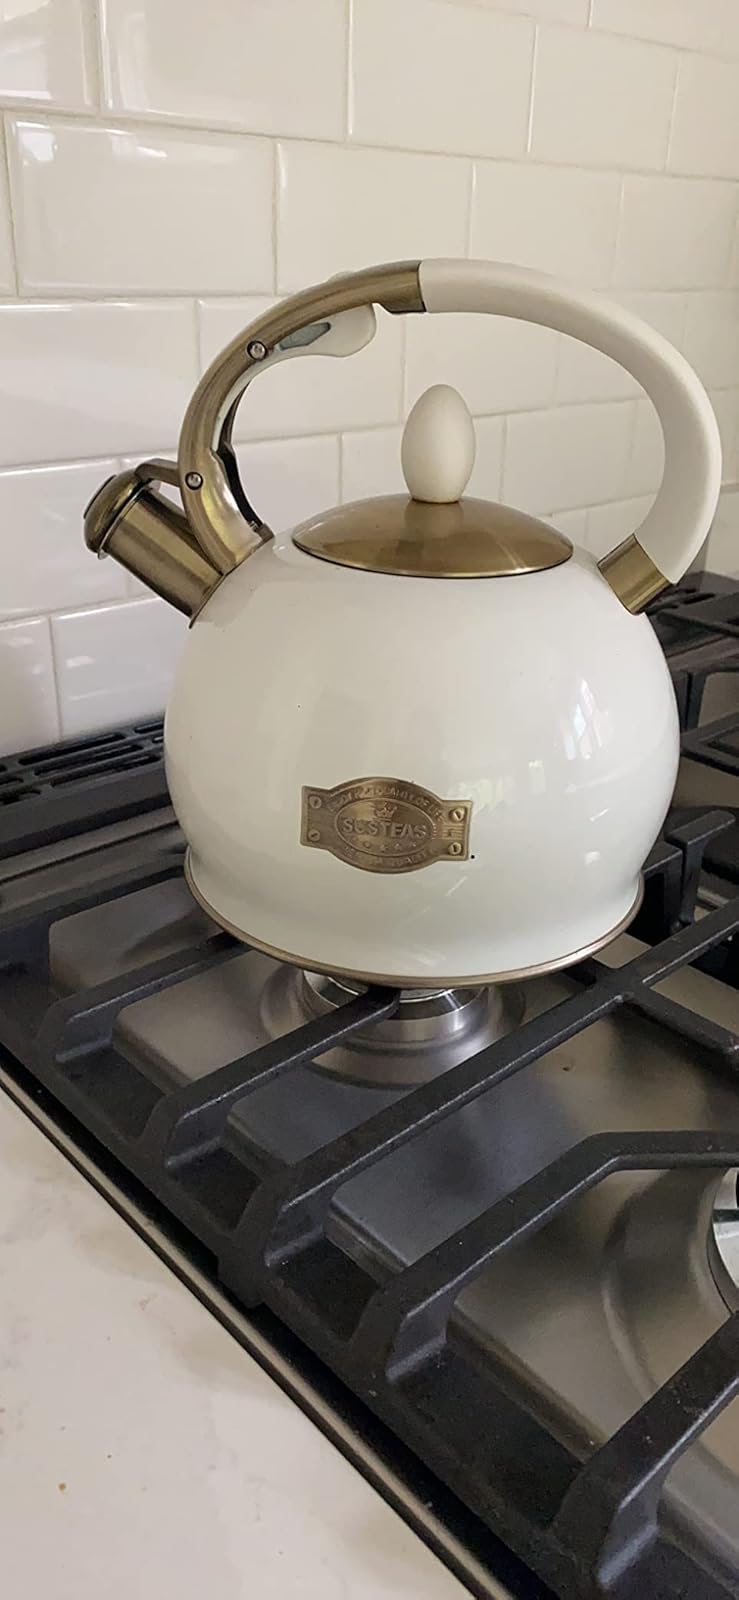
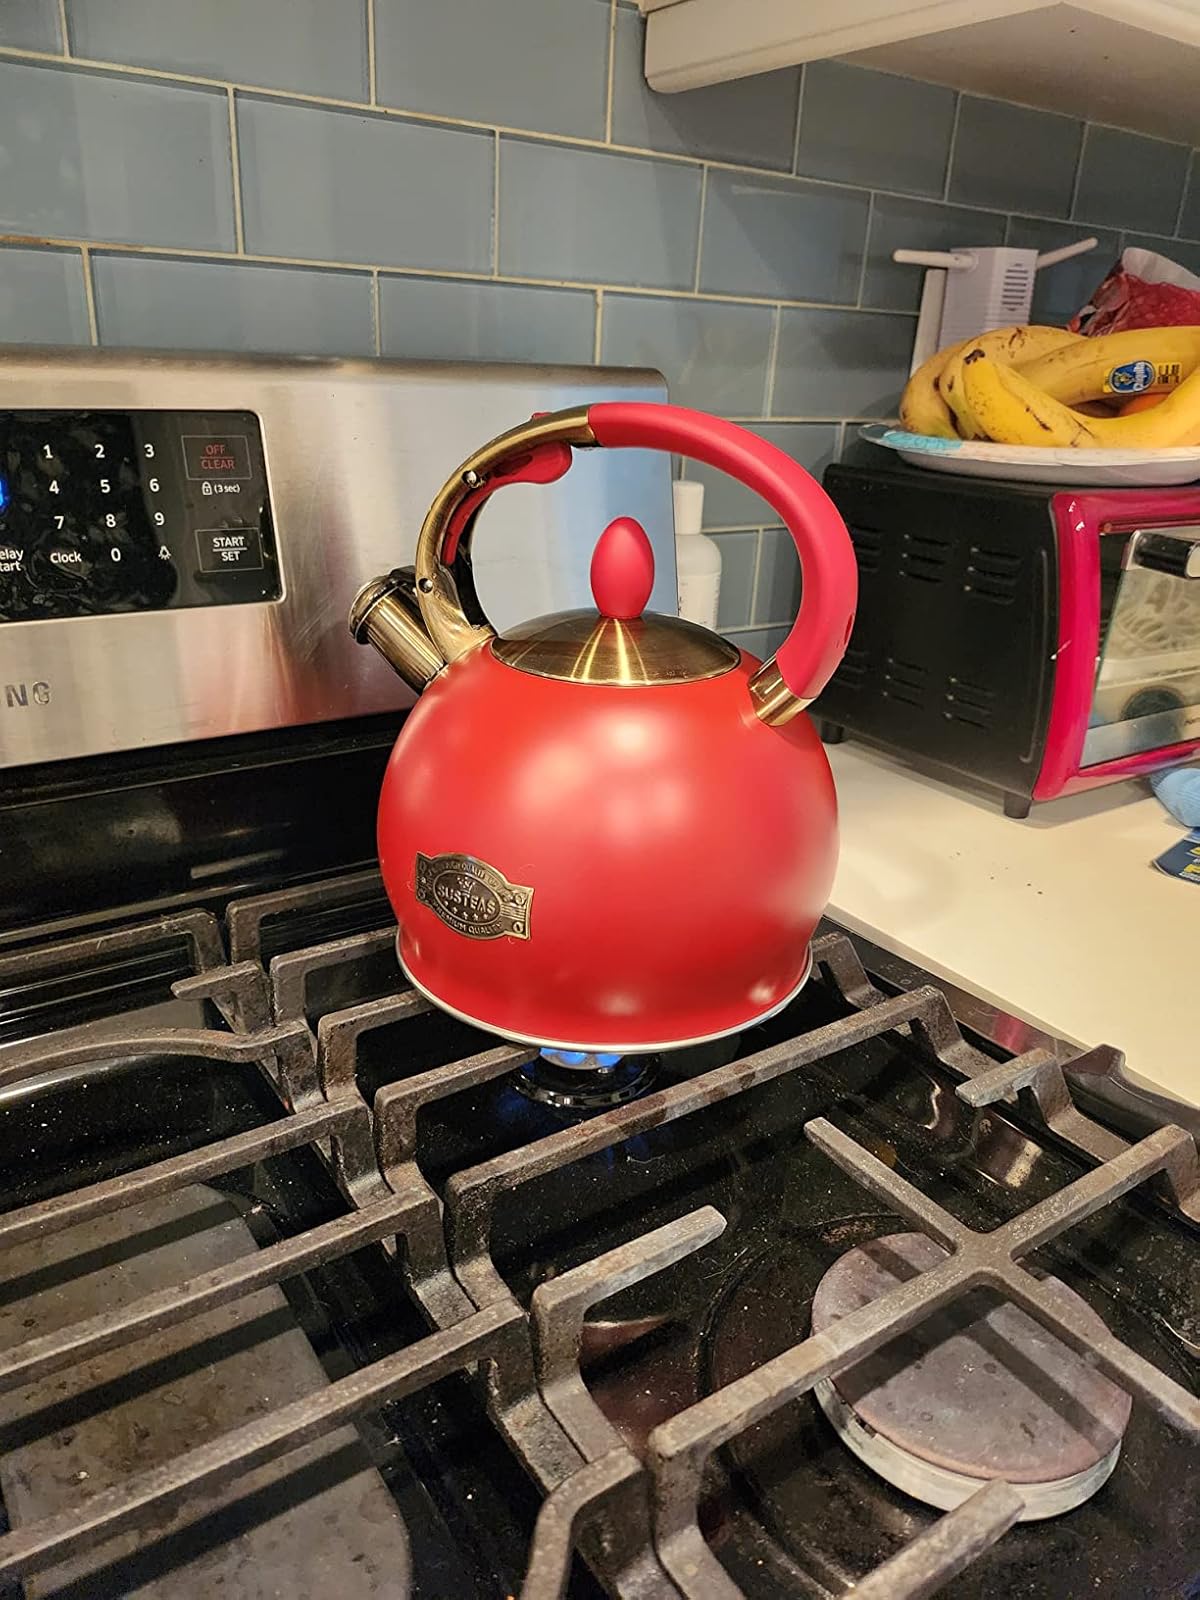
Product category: items_kettle
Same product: no